Zhengzhou Xinzheng International Airport

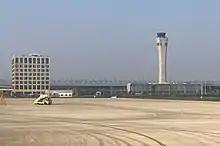
The air-traffic control tower

The new air-traffic control tower was put into use on 7 January 2016, together with the second runway. The control tower is in height and its shape resembles the Jiahu Gudi (bone flute) discovered in Henan.